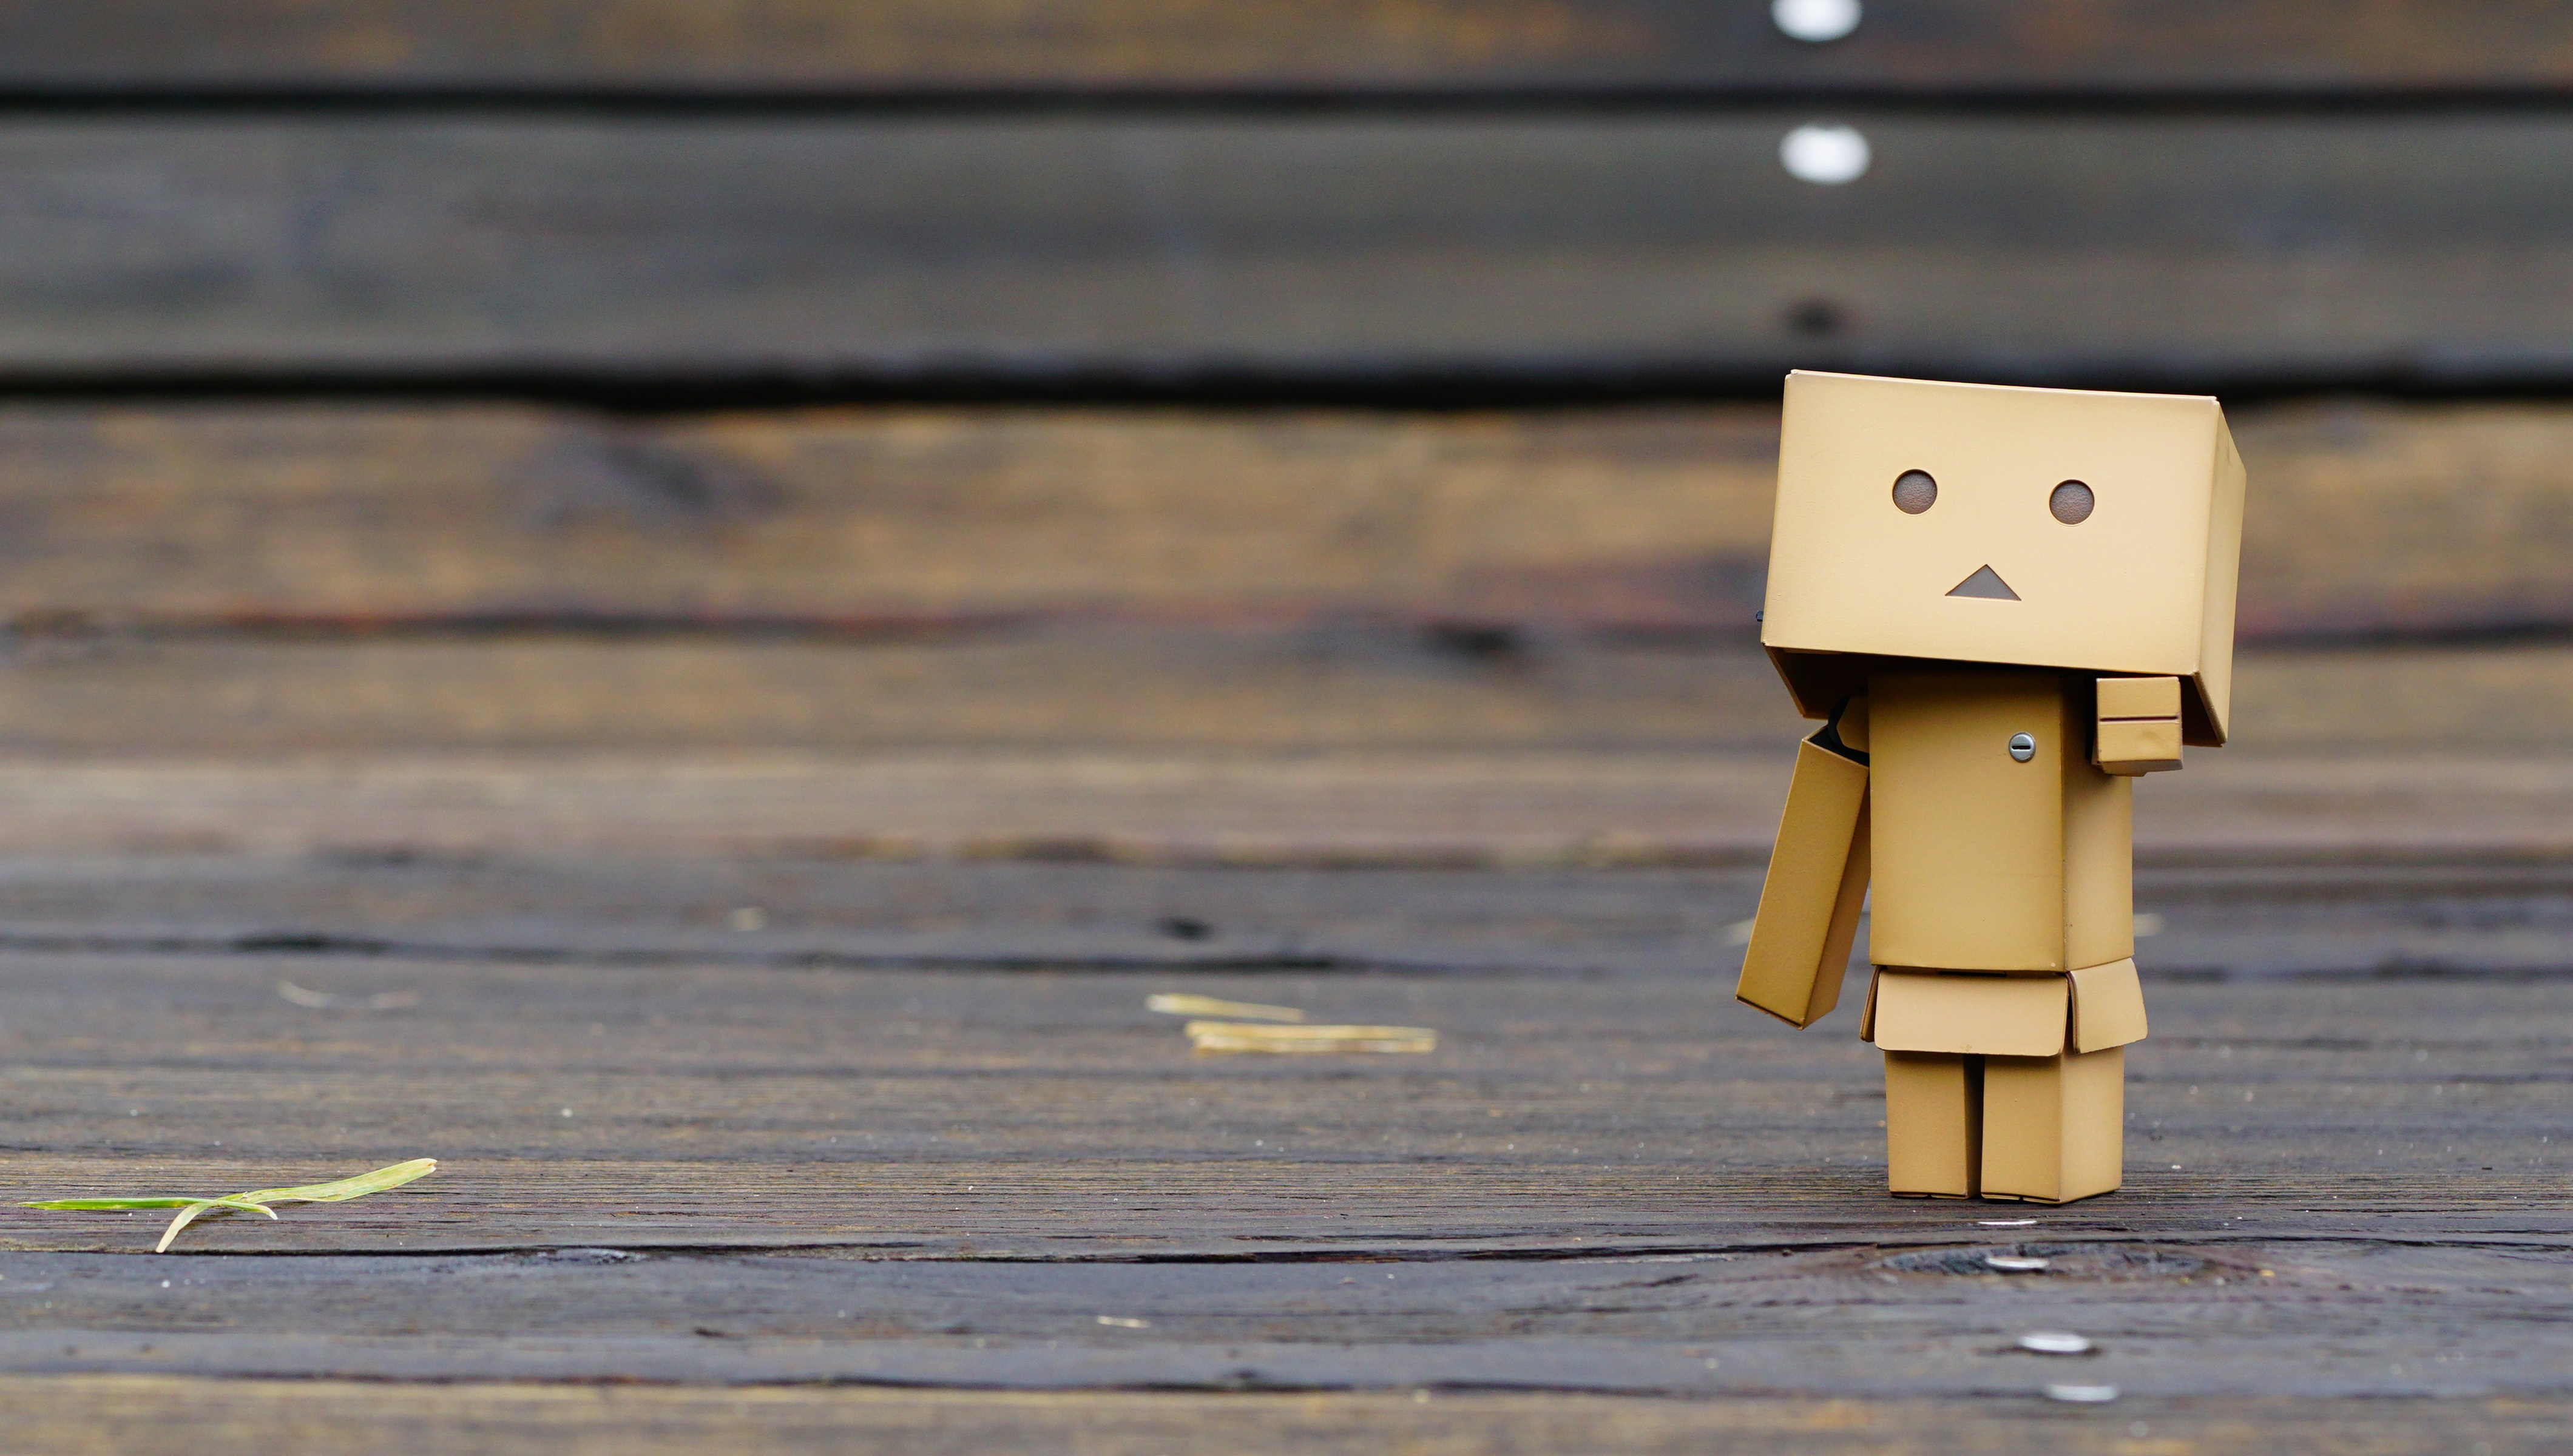
wood, yellow, lighting, toy, danboard, pvc figure, free photos, dumbo, doll, toys, anime